Tibouren

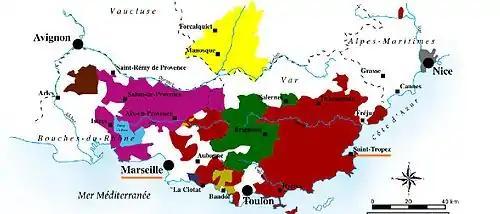
Location of Marseille and Saint-Tropez "(underlined)", where Tibouren may have been introduced to the Provence region

While Tibouren today is almost exclusively associated with the Provence wine region, French ampelographer Pierre Galet suspects that the grape probably has Greek origins or possibly Middle Eastern. Galet's theory derives from the uniquely shaped leaves of the Tibouren vine, which include deeply incised lobes that are usually seen in "Vitis" families of the Middle East. He speculates that over the evolution of the grape its ancestor vines were brought to Greece and from there it was probably introduced to France by the Ancient Greeks at their settlement in Marseille.